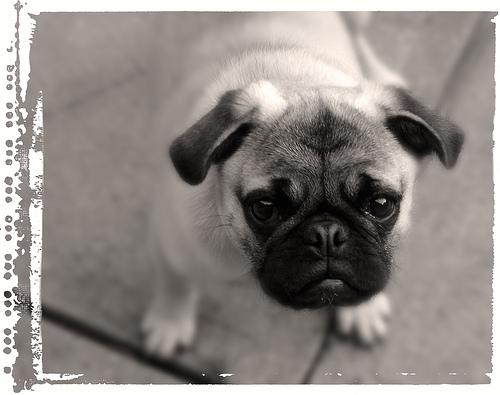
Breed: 798-n000130-pug